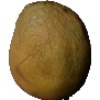
Label: Papaya 1